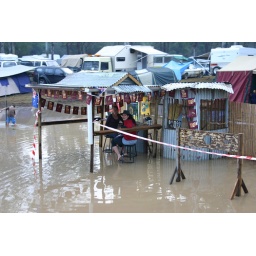
Two girls having a drink at the bar surrounded by water at the Gympie Muster, 25th August 2007